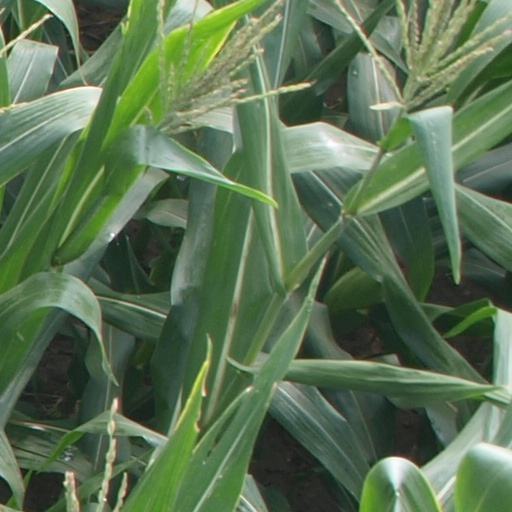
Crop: maize; corn